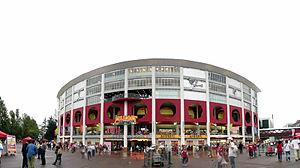
Le Miyagi Baseball Stadium est un stade de baseball situé à Sendai dans la préfecture de Miyagi au Japon.